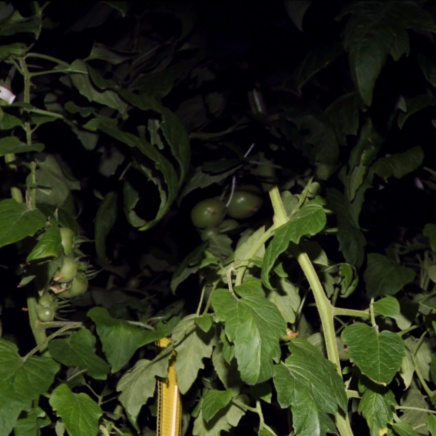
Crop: tomato